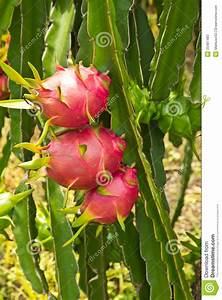
Label: Dragonfruit